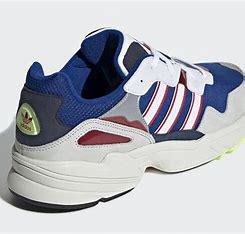
Brand: Adidas
Model: Yung 96